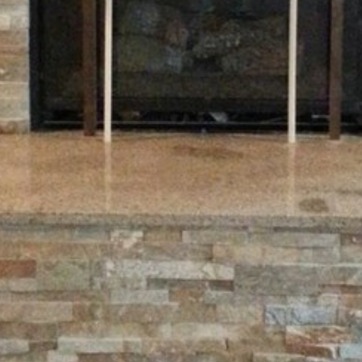
Material: polishedstone